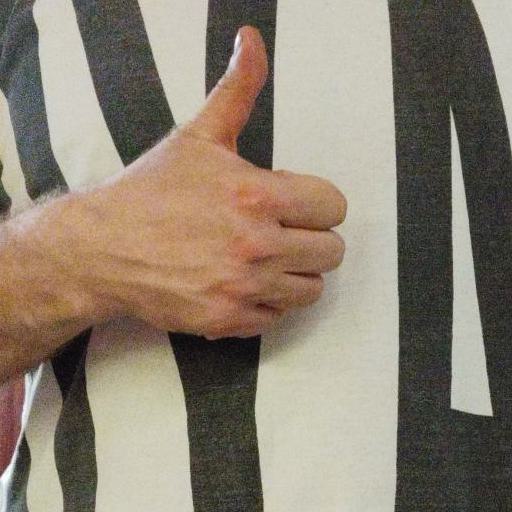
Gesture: like